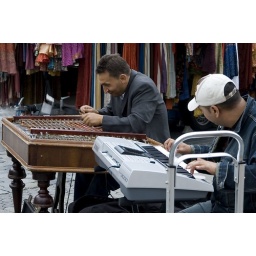
at the bridge market in Nuremberg